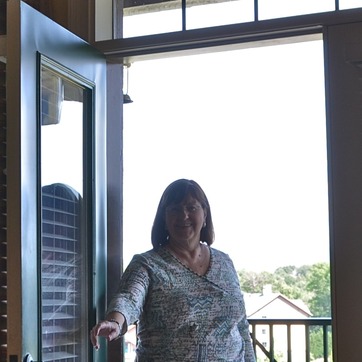
Material: hair